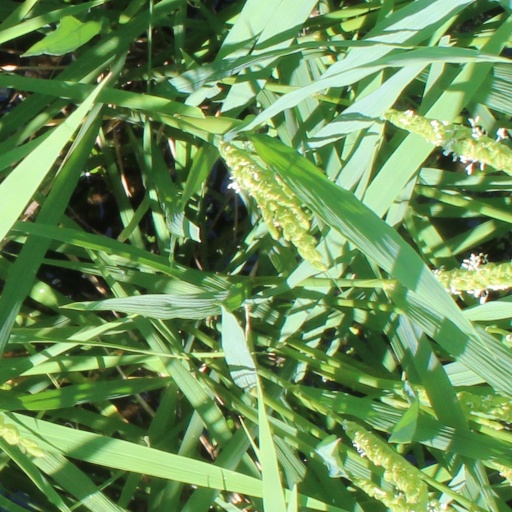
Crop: rice